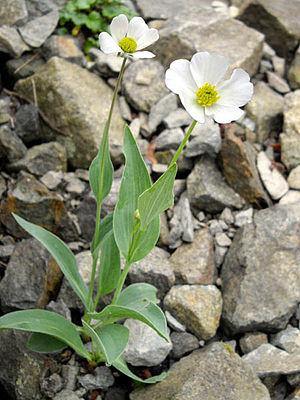
La Renoncule amplexicaule ou Renoncule à feuilles embrassantes est une espèce de plantes de la famille des Renonculacées.